Däniken railway station

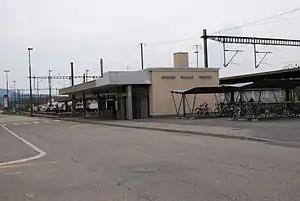
The station in 2011

Däniken railway station is a railway station in the municipality of Däniken, in the Swiss canton of Solothurn. It is an intermediate stop on the Olten–Aarau line.